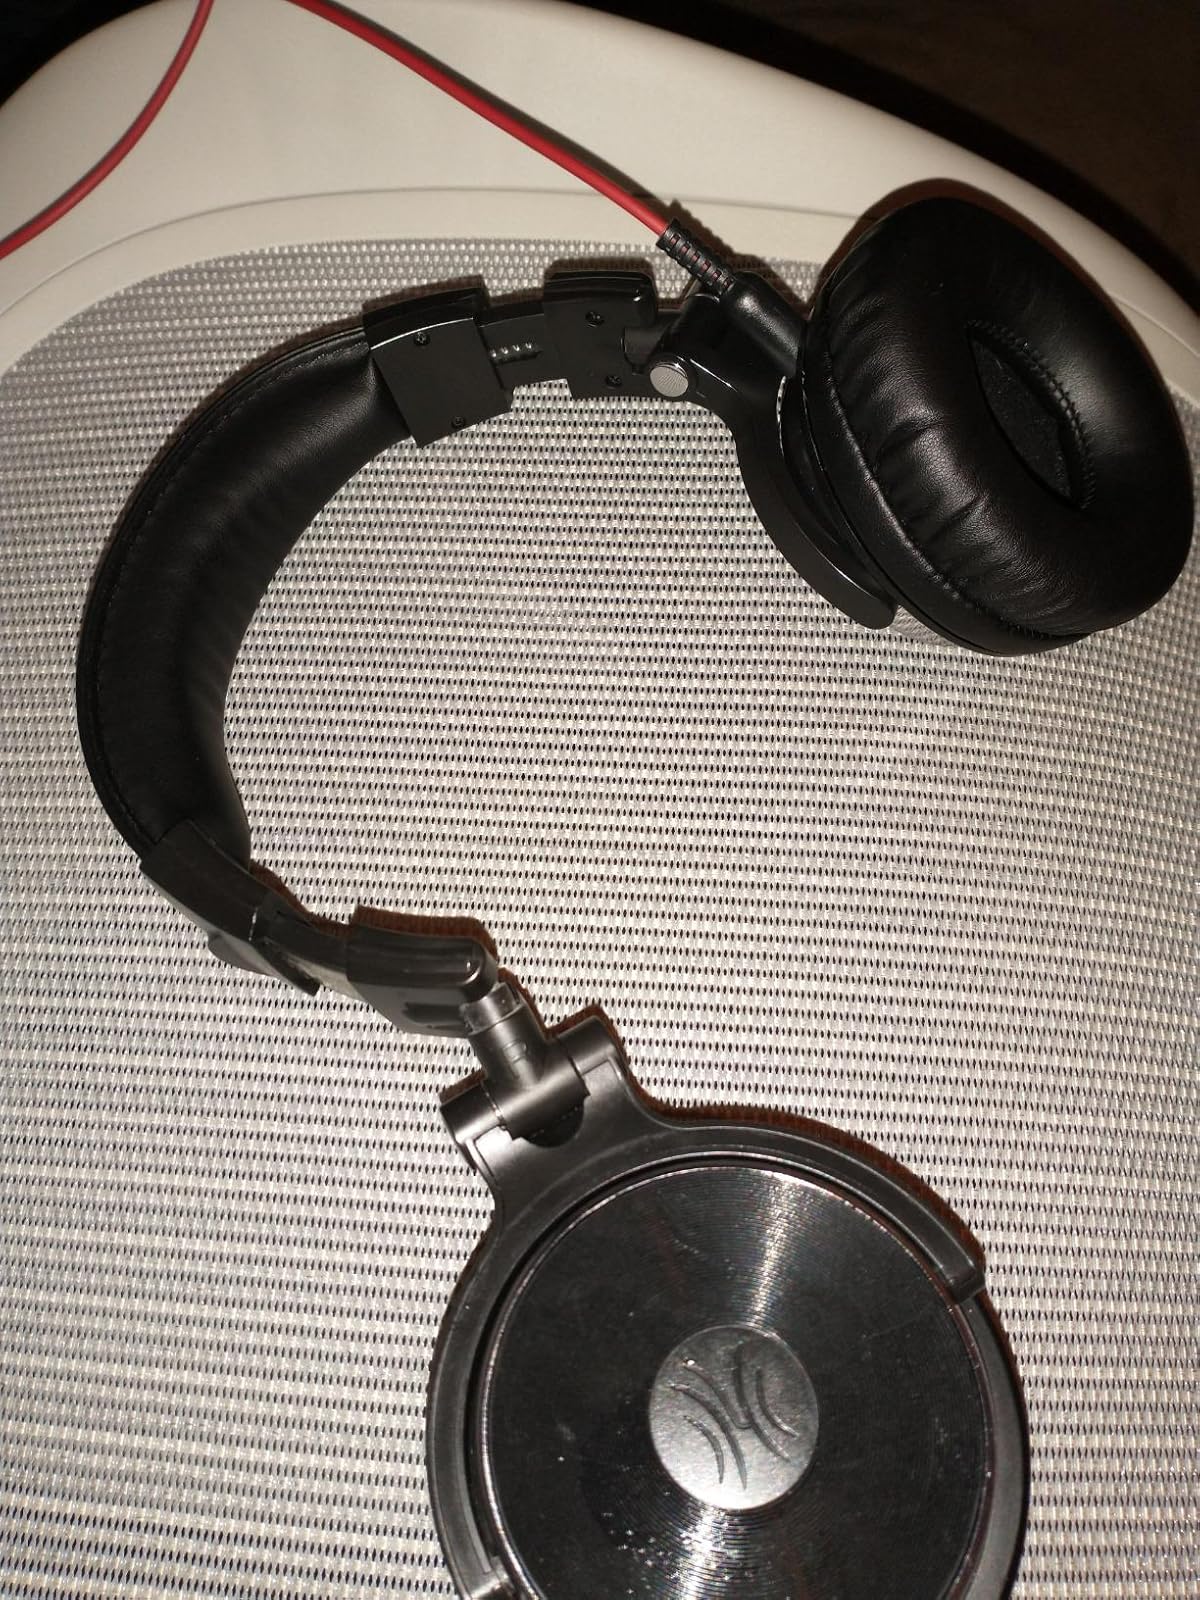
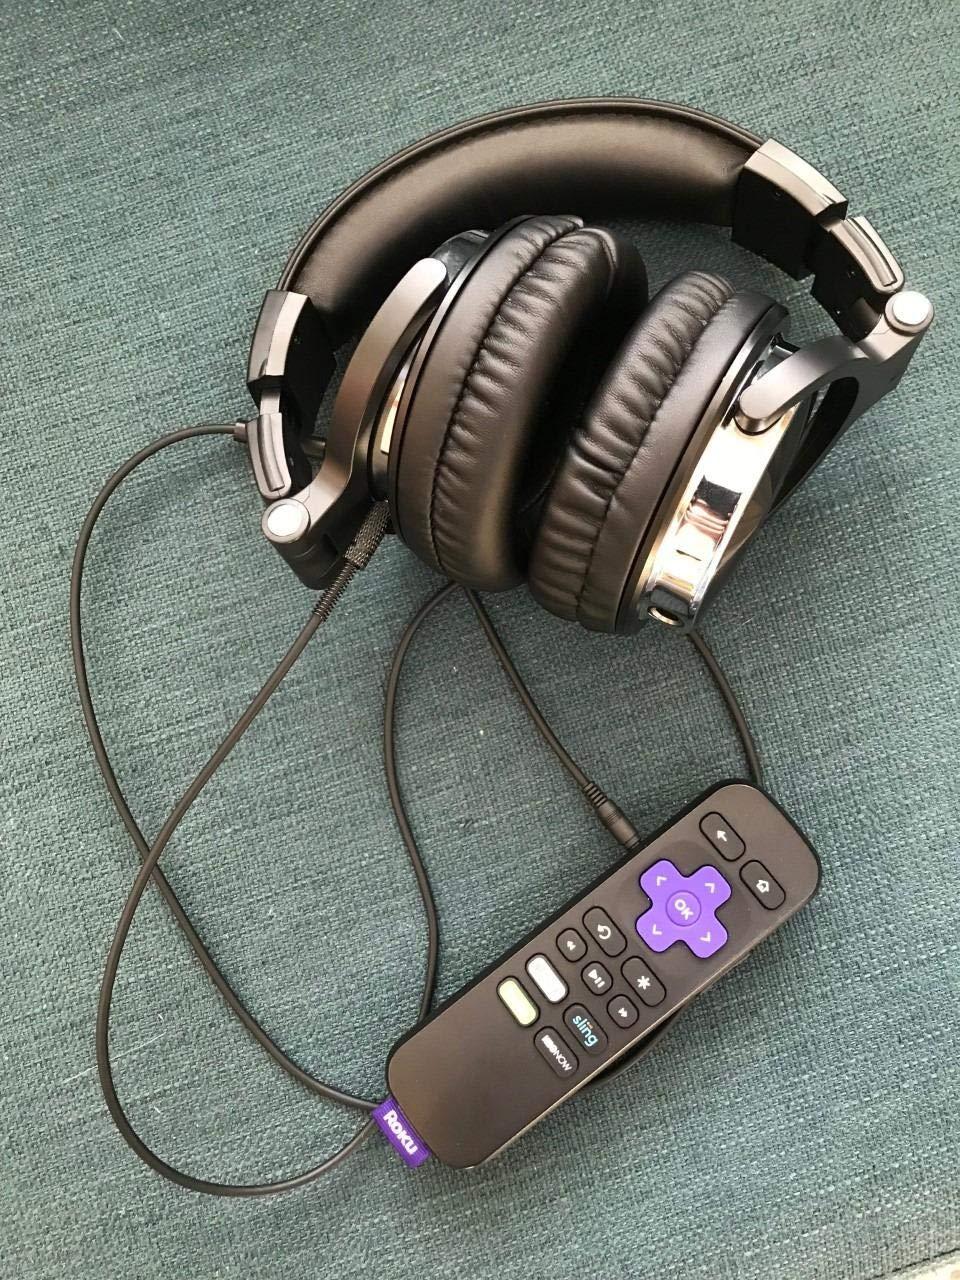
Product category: headphones
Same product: yes